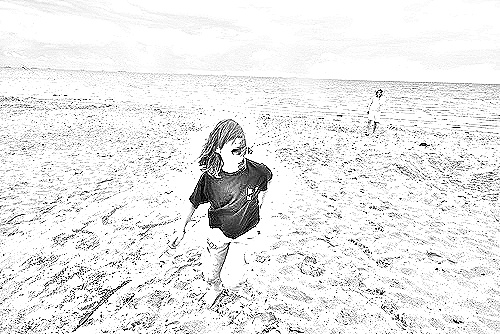
Portrait style: Sketch Portrait